Michelle Olvera

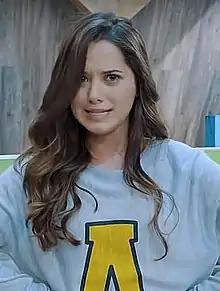
Olvera in 2018

Michelle Olvera is a Mexican actress best known for her role as Isabela Sandoval in the adaptation of the Rómulo Gallegos' novel "Doña Bárbara" titled "La Doña," and her role as Silvia Rojas in the Nickelodeon Latin America series "Noobees".